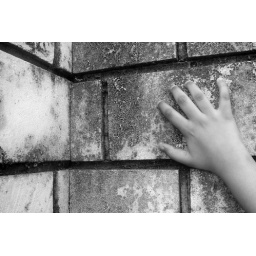
my little sis helped me by putting her hand on this dirty wall LOL!